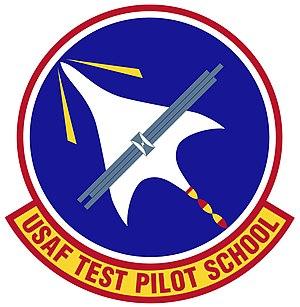
L'école des pilotes d'essai de l'United States Air Force est une école de pilotage pour les pilotes d'essai et ingénieurs d'essai de l'United States Air Force. Ces hommes testent les nouvelles armes et systèmes embarqués, ainsi que les nouveaux aéronefs de l'armée.